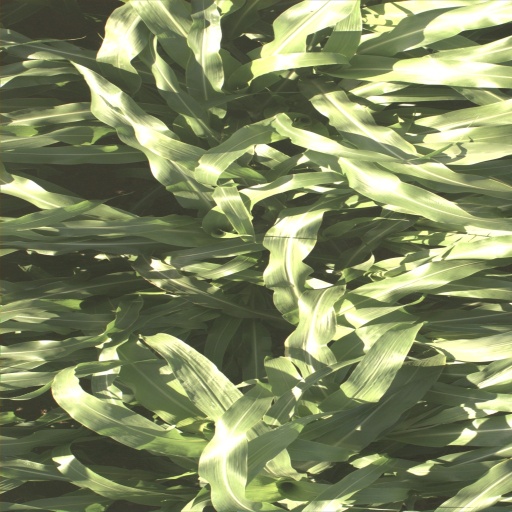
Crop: sorghum